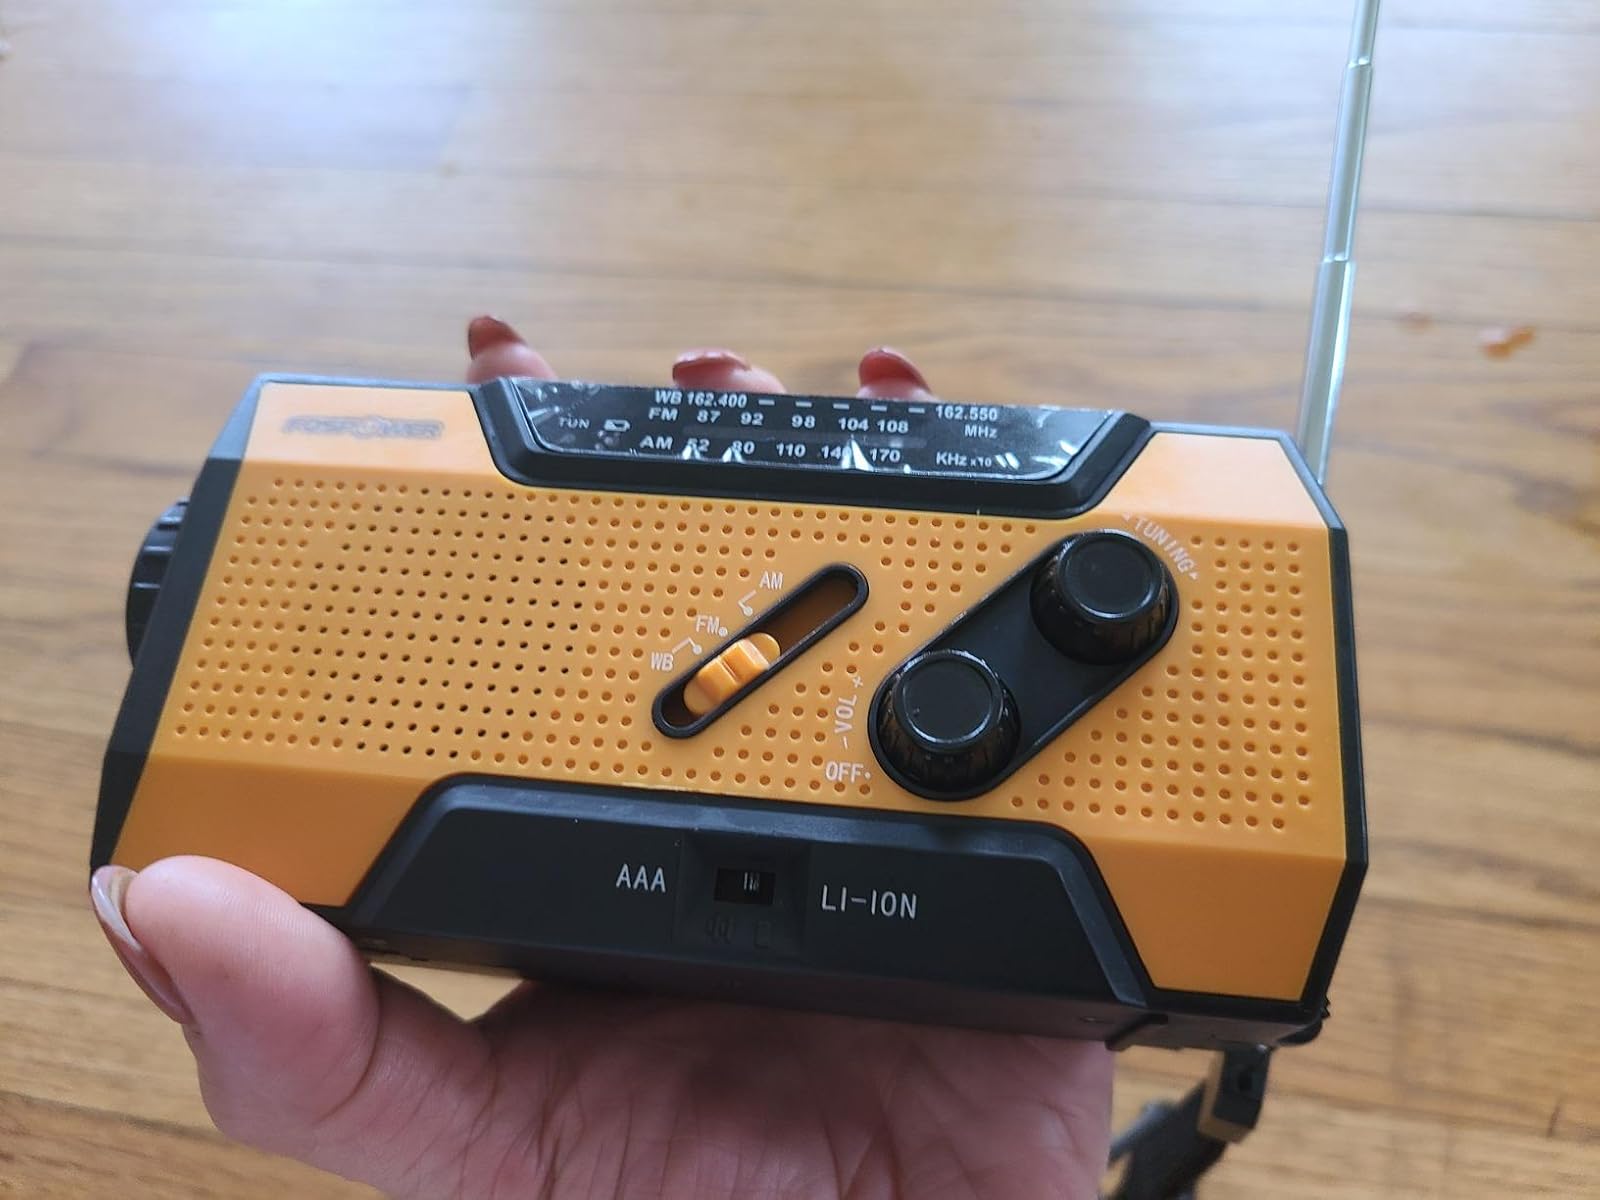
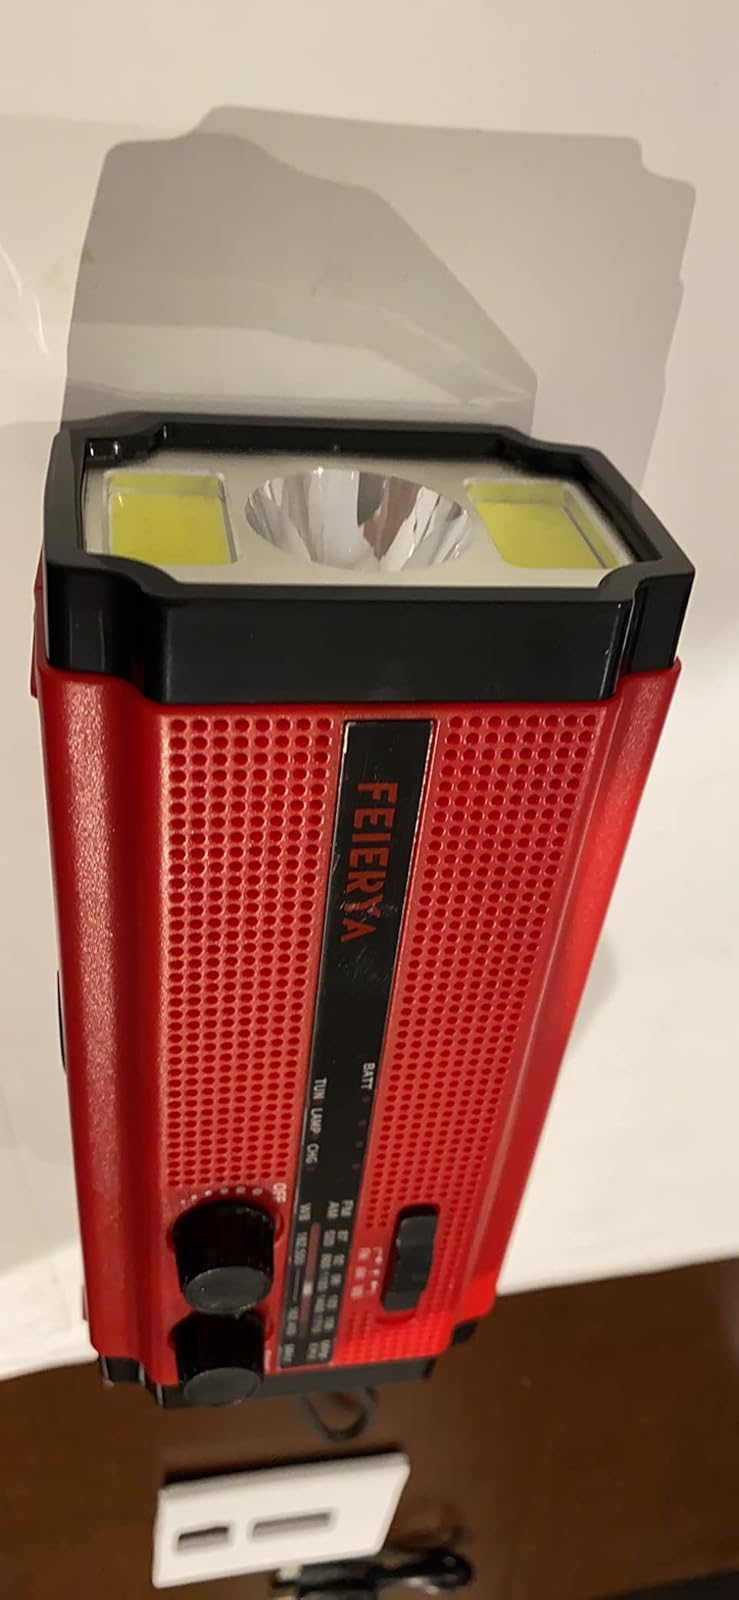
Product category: radio
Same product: no